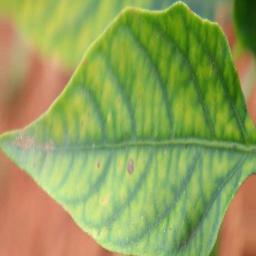
Label: nutritional